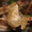
Label: frog